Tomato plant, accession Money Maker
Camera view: horizontal (90 deg, fisheye); turntable rotation: 30 degrees
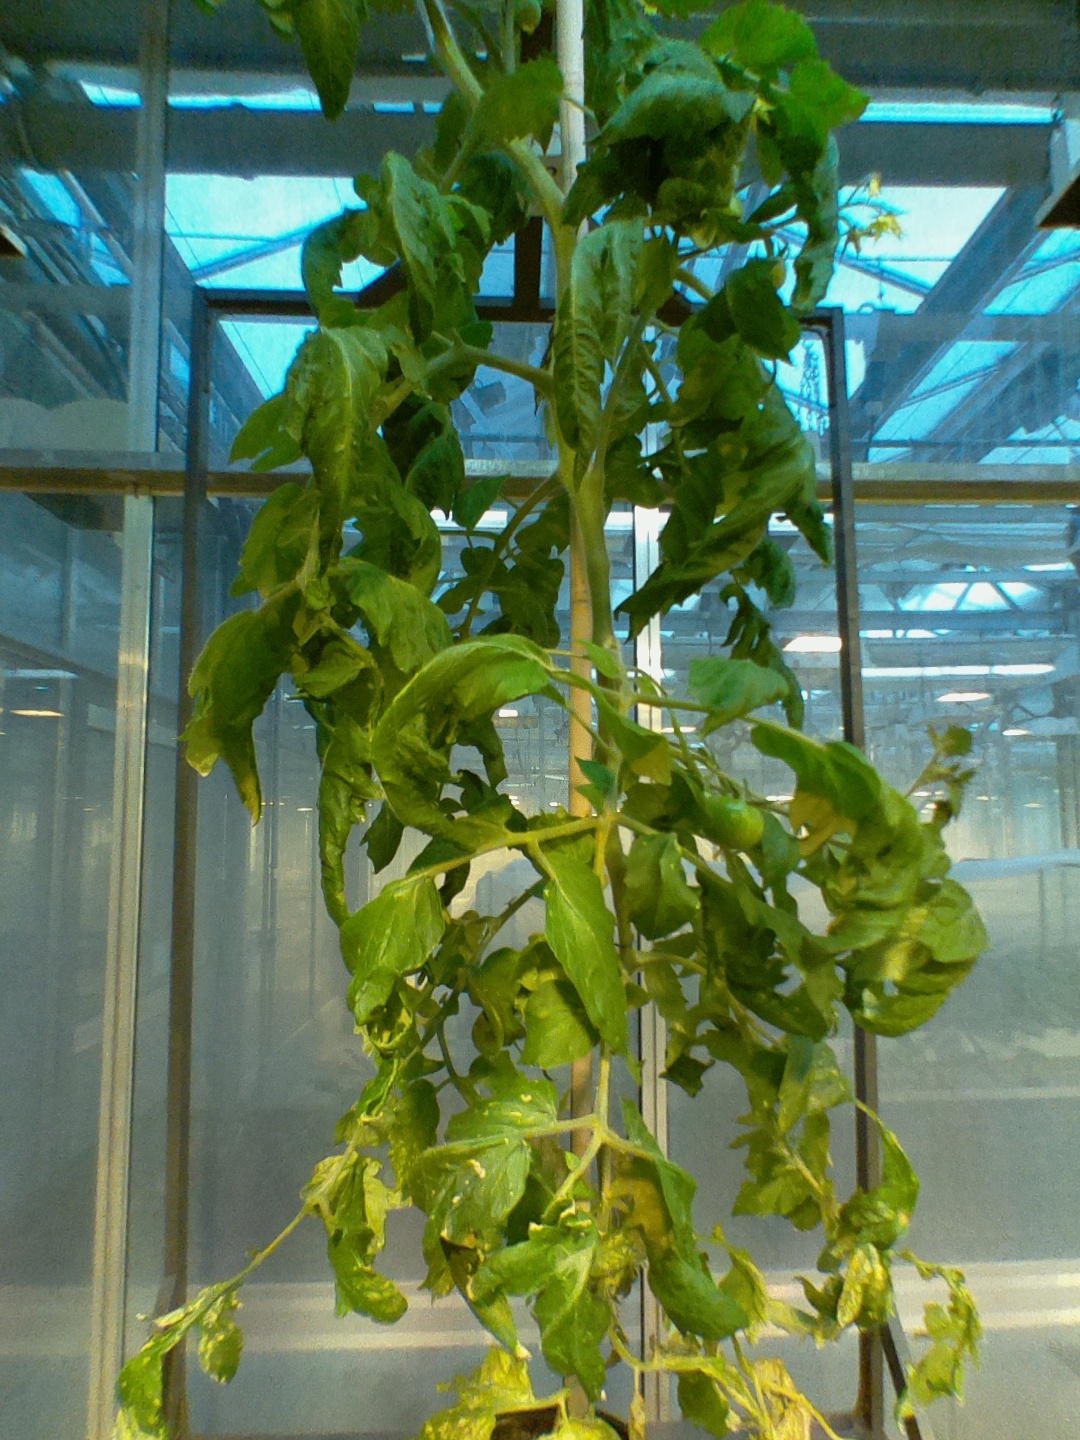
BBCH growth stage 71: 10%-20% of final fruit size